Souk Ech-Chaouachine

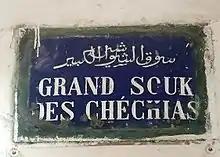
Metallic sign indicating the Great Chaouachine Souk

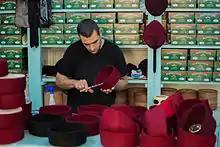
A chaouachi finishing a chachia.

The souk is divided into three parts: Souk El Hafsi on Kasbah Street, Small and Great Chaouachine Souks both located between Sidi Ben Arous Street and Souk El Bey, near Dar El Bey.